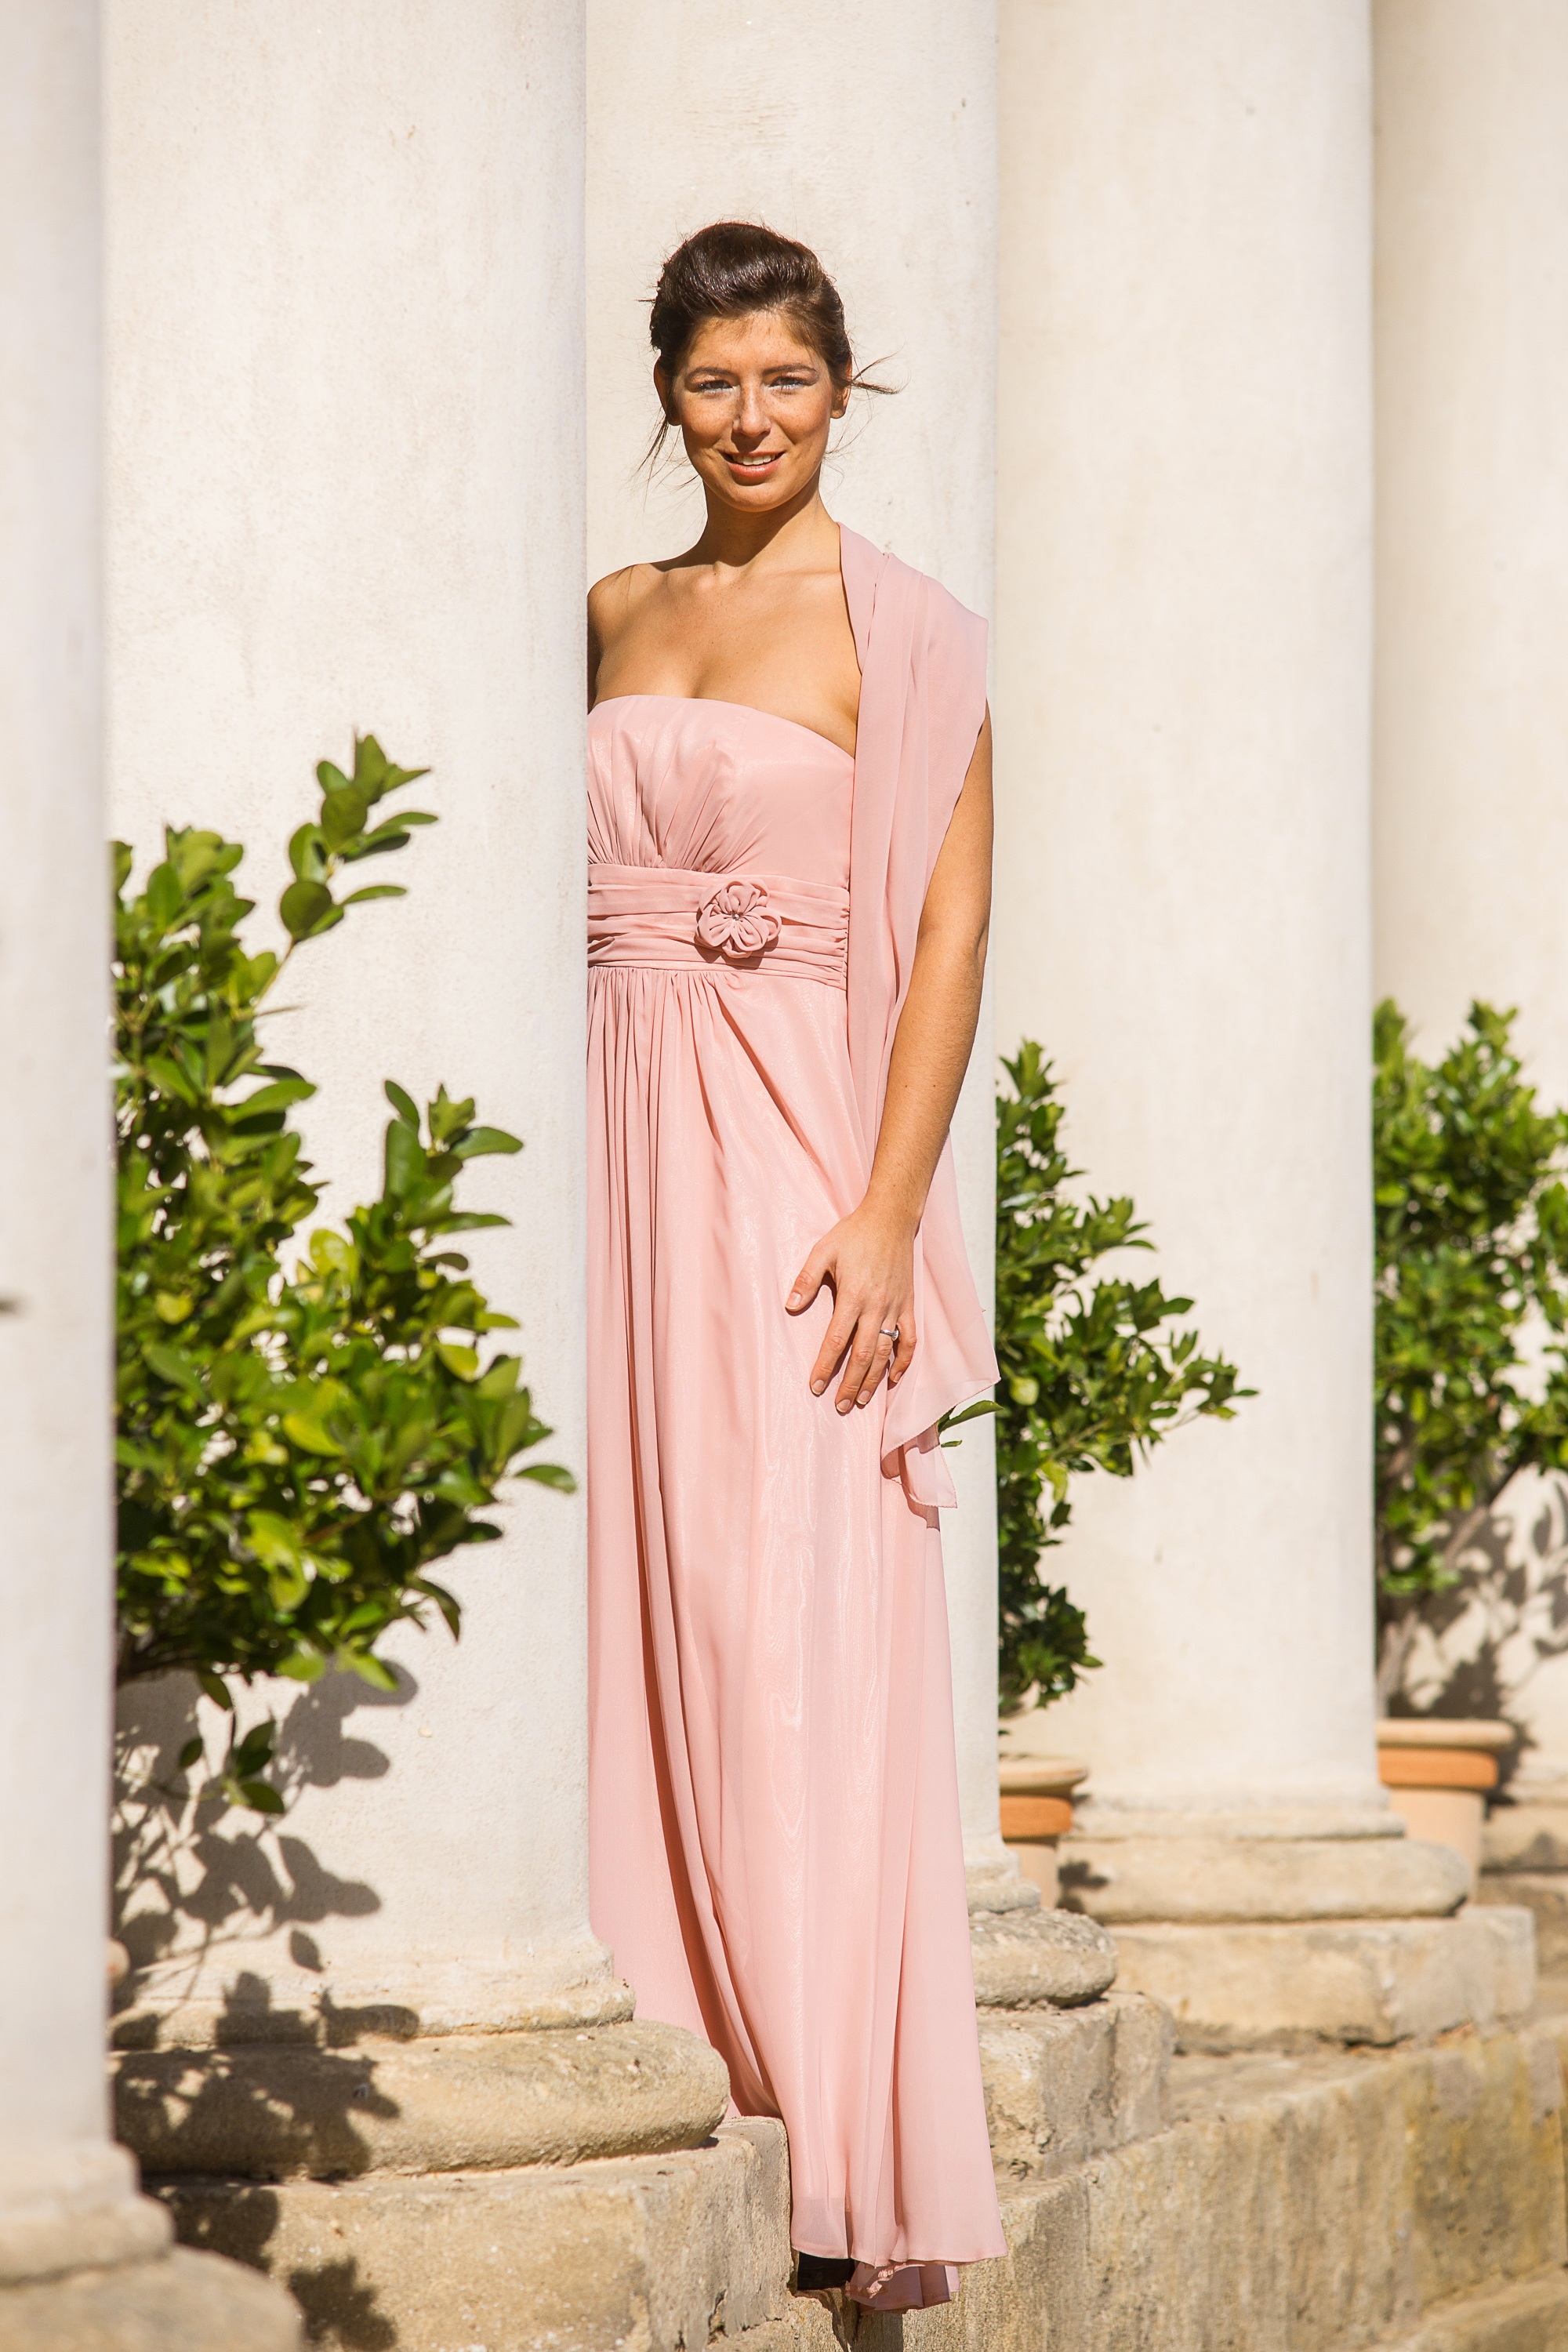
girl, woman, spring, fashion, clothing, pink, wedding dress, bride, season, sunny, dress, peach, gown, bridesmaid, photo shoot, formal wear, bridal clothing